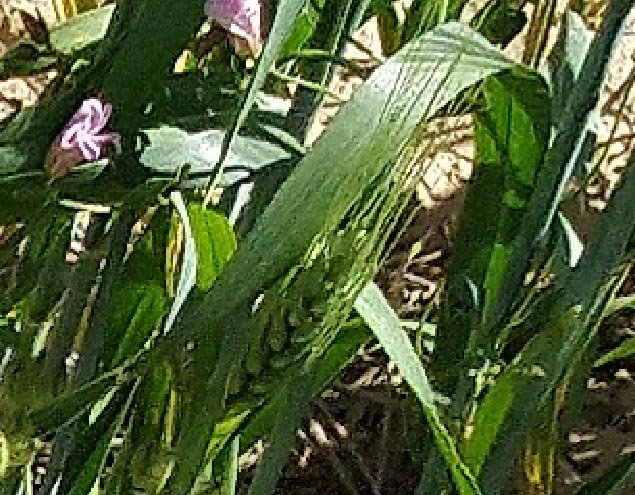
Label: Wheat___Healthy